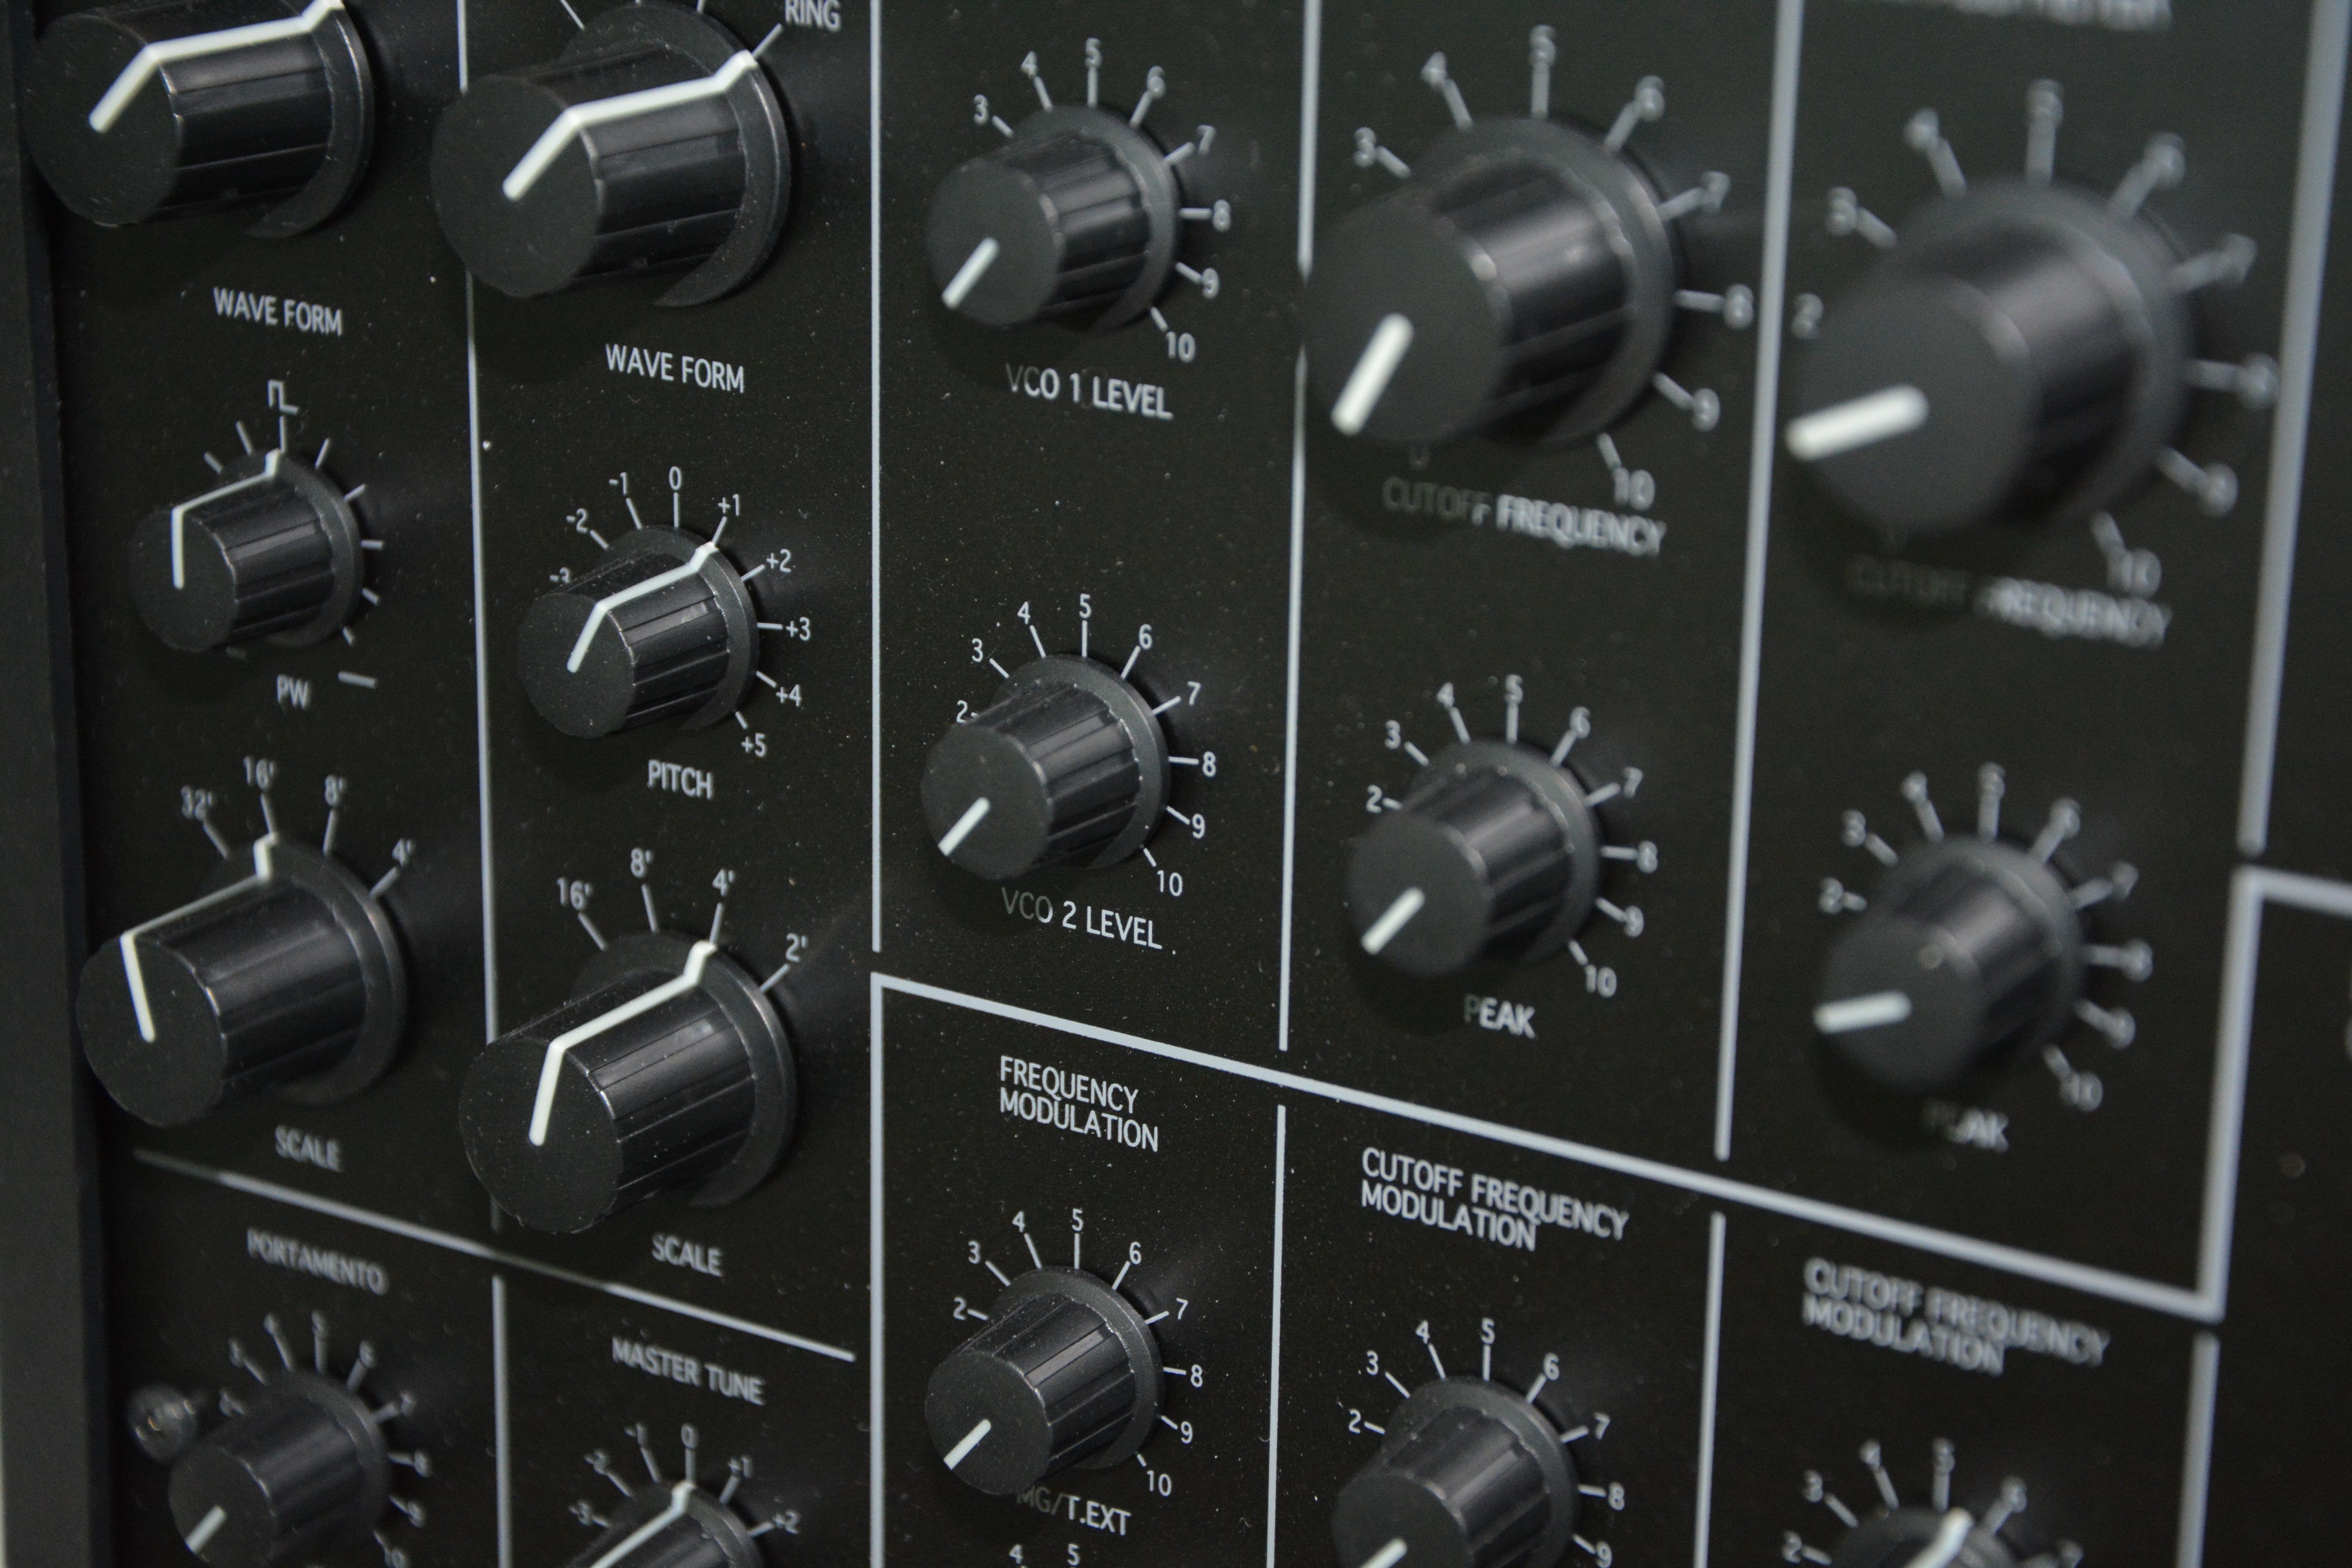
music, keyboard, analog, instrument, musical instrument, close up, font, background, audio, digital, keyboard instrument, synthesizer, korg, audio equipment, electronic instrument, ms 20